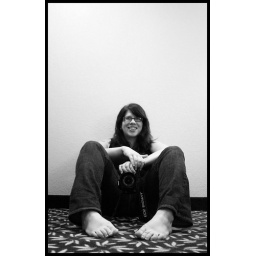
sitting on the floor in a hotel room in Tupelo, Mississippi